Grigory Gamarnik

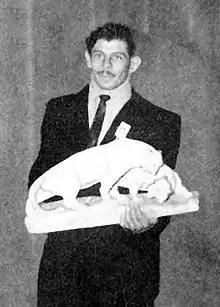
Grigory Gamarnik - Greco-Roman wrestling champion - April 24, 1955 Karlsruhe, Germany with his prize.

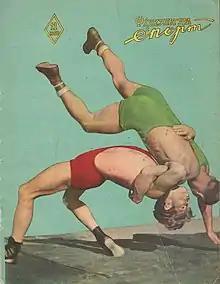
Grigory Gamarnik (in red) on the cover of the Ukrainian Sports Magazine (11/1958)

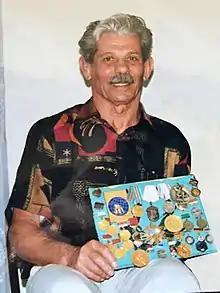
Grigory Gamarnik in later years

Grigory Aleksandrovich Gamarnik (April 22, 1929 – April 18, 2018) was a world champion wrestler and the first Greco-Roman wrestling world champion from Ukraine.